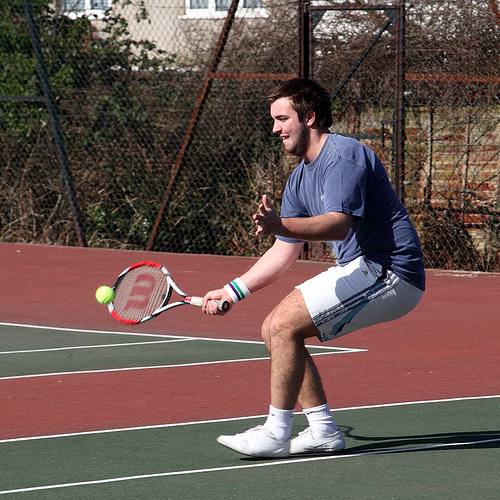
người đàn ông chuẩn bị đỡ banh bằng vợt tennis trên tay